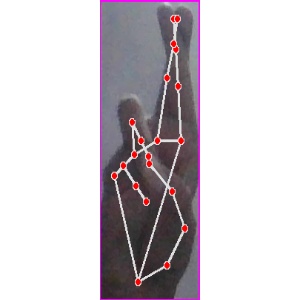
अक्षर: र